Traverse (trench warfare)

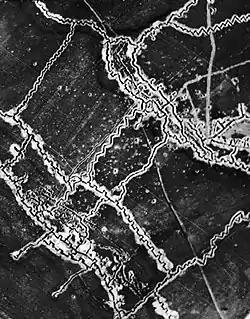
British aerial photograph of German trenches north of Thiepval, France taken during World War I on 10 May 1916; the crenelated appearance of the trenches is due to the presence of traverses

In trench warfare, a traverse is an adaptation to reduce casualties to defenders occupying a trench. One form of traverse is a U-shaped detour in the trench with the trench going around a protrusion formed of earth and sandbags. The fragments or shrapnel, or shockwave from a shell landing and exploding within a trench then cannot spread horizontally past the obstacle the traverse interposes. Also, an enemy that has entered a trench is unable to fire down the length at the defenders, or otherwise enfilade the trench.